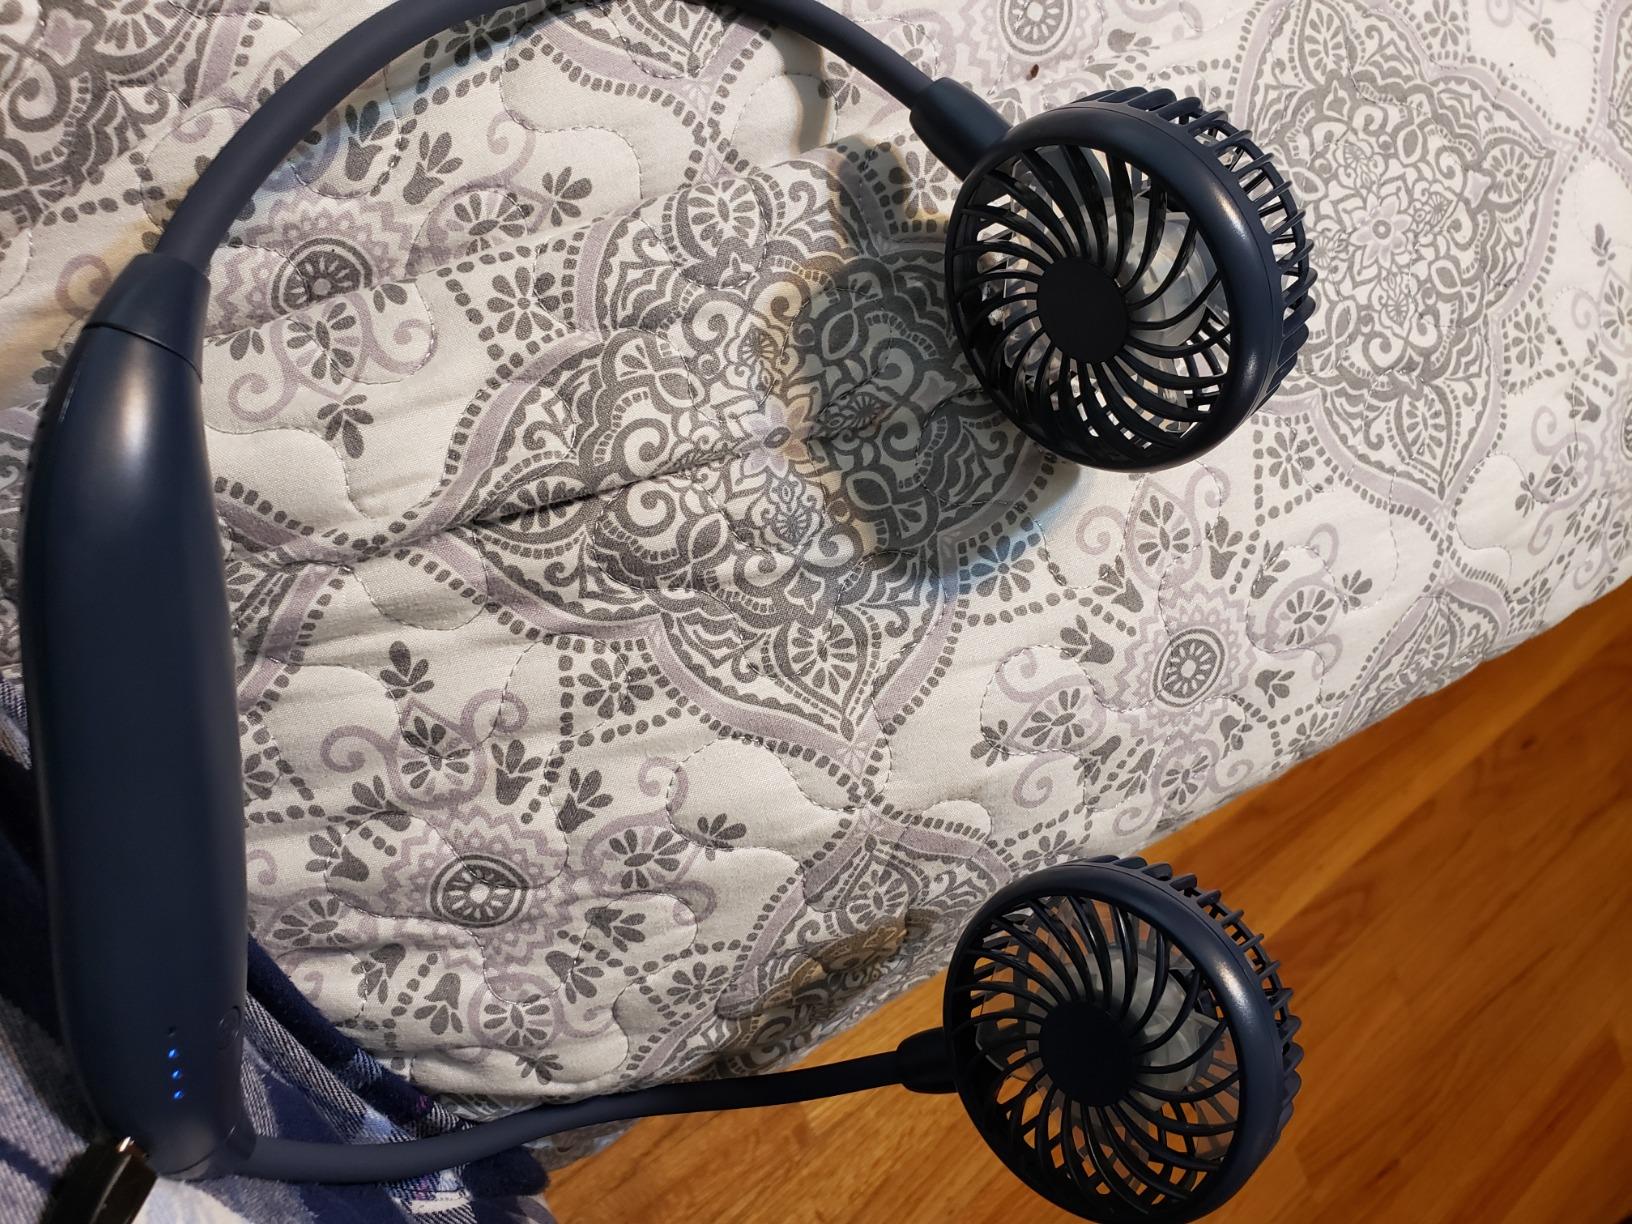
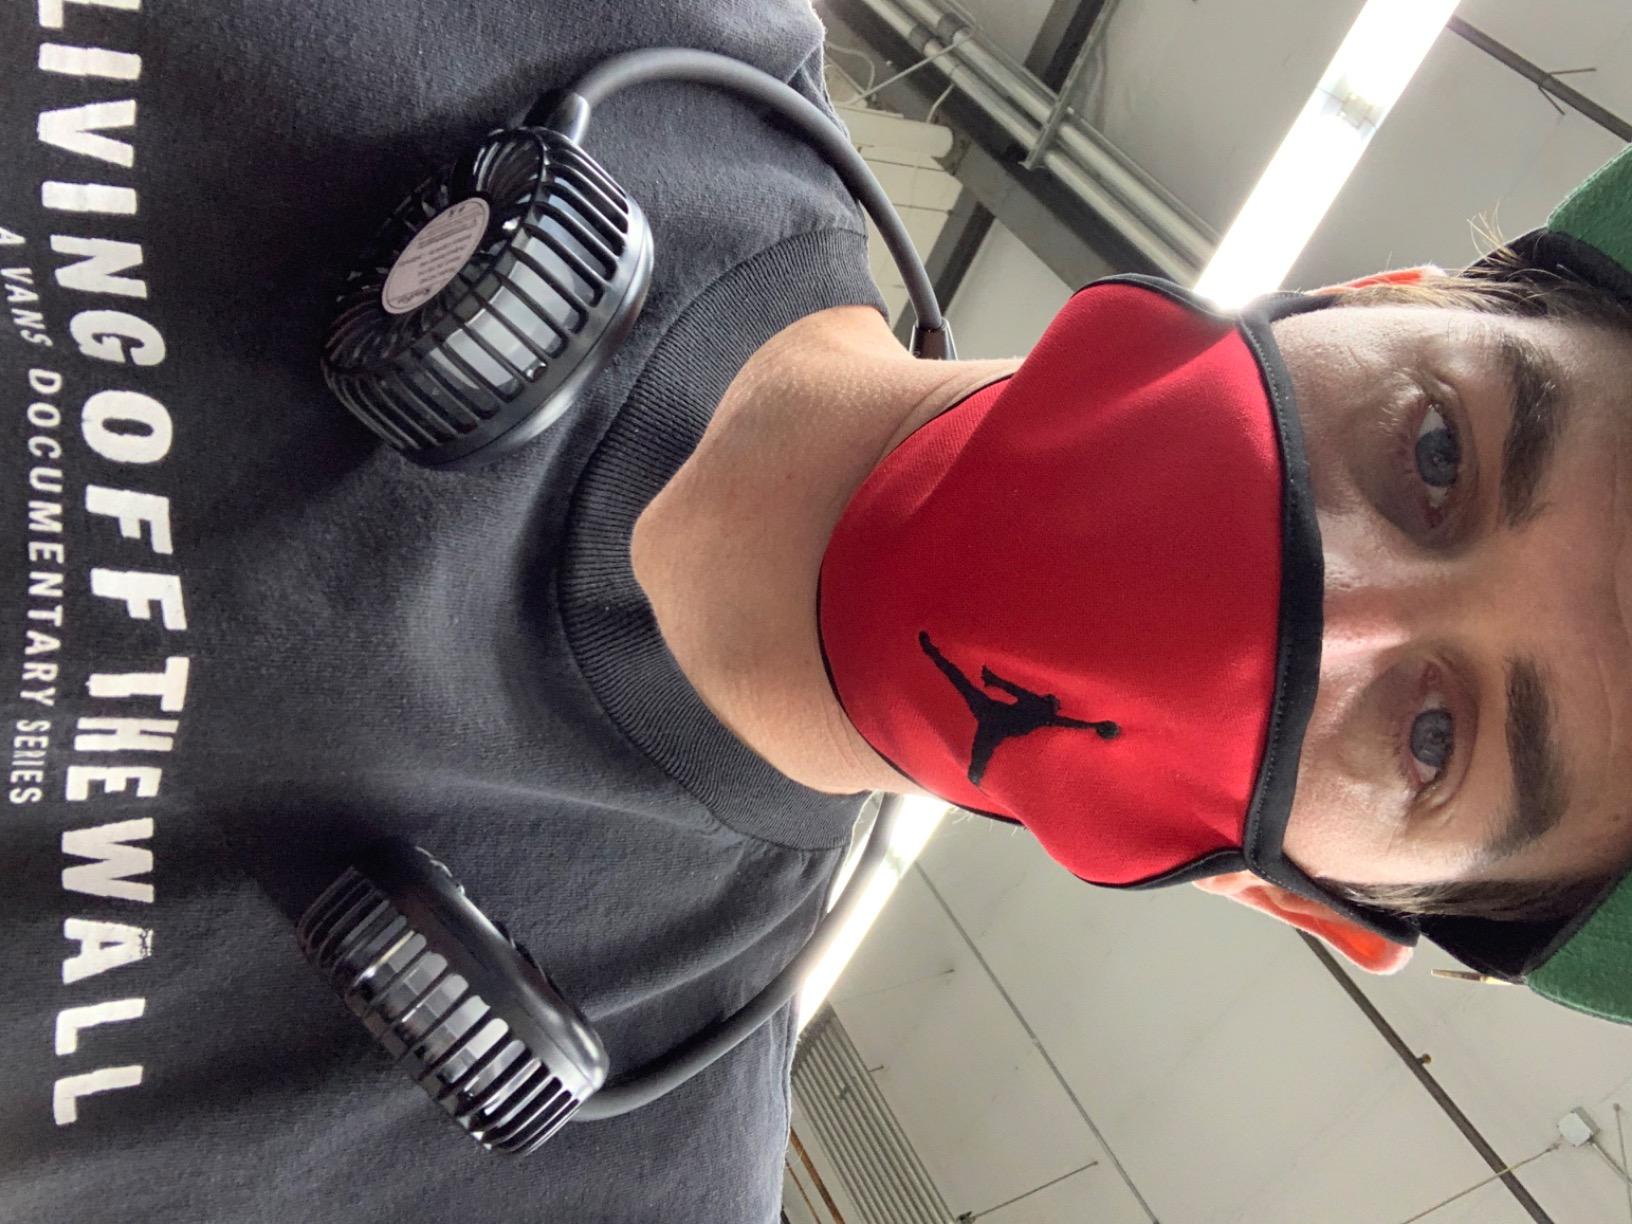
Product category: fan
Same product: no